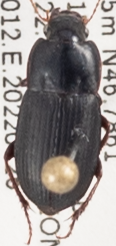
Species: Harpalus opacipennis
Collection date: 2022-07-26
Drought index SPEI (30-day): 1.19
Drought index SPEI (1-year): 0.512
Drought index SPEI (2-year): -0.86